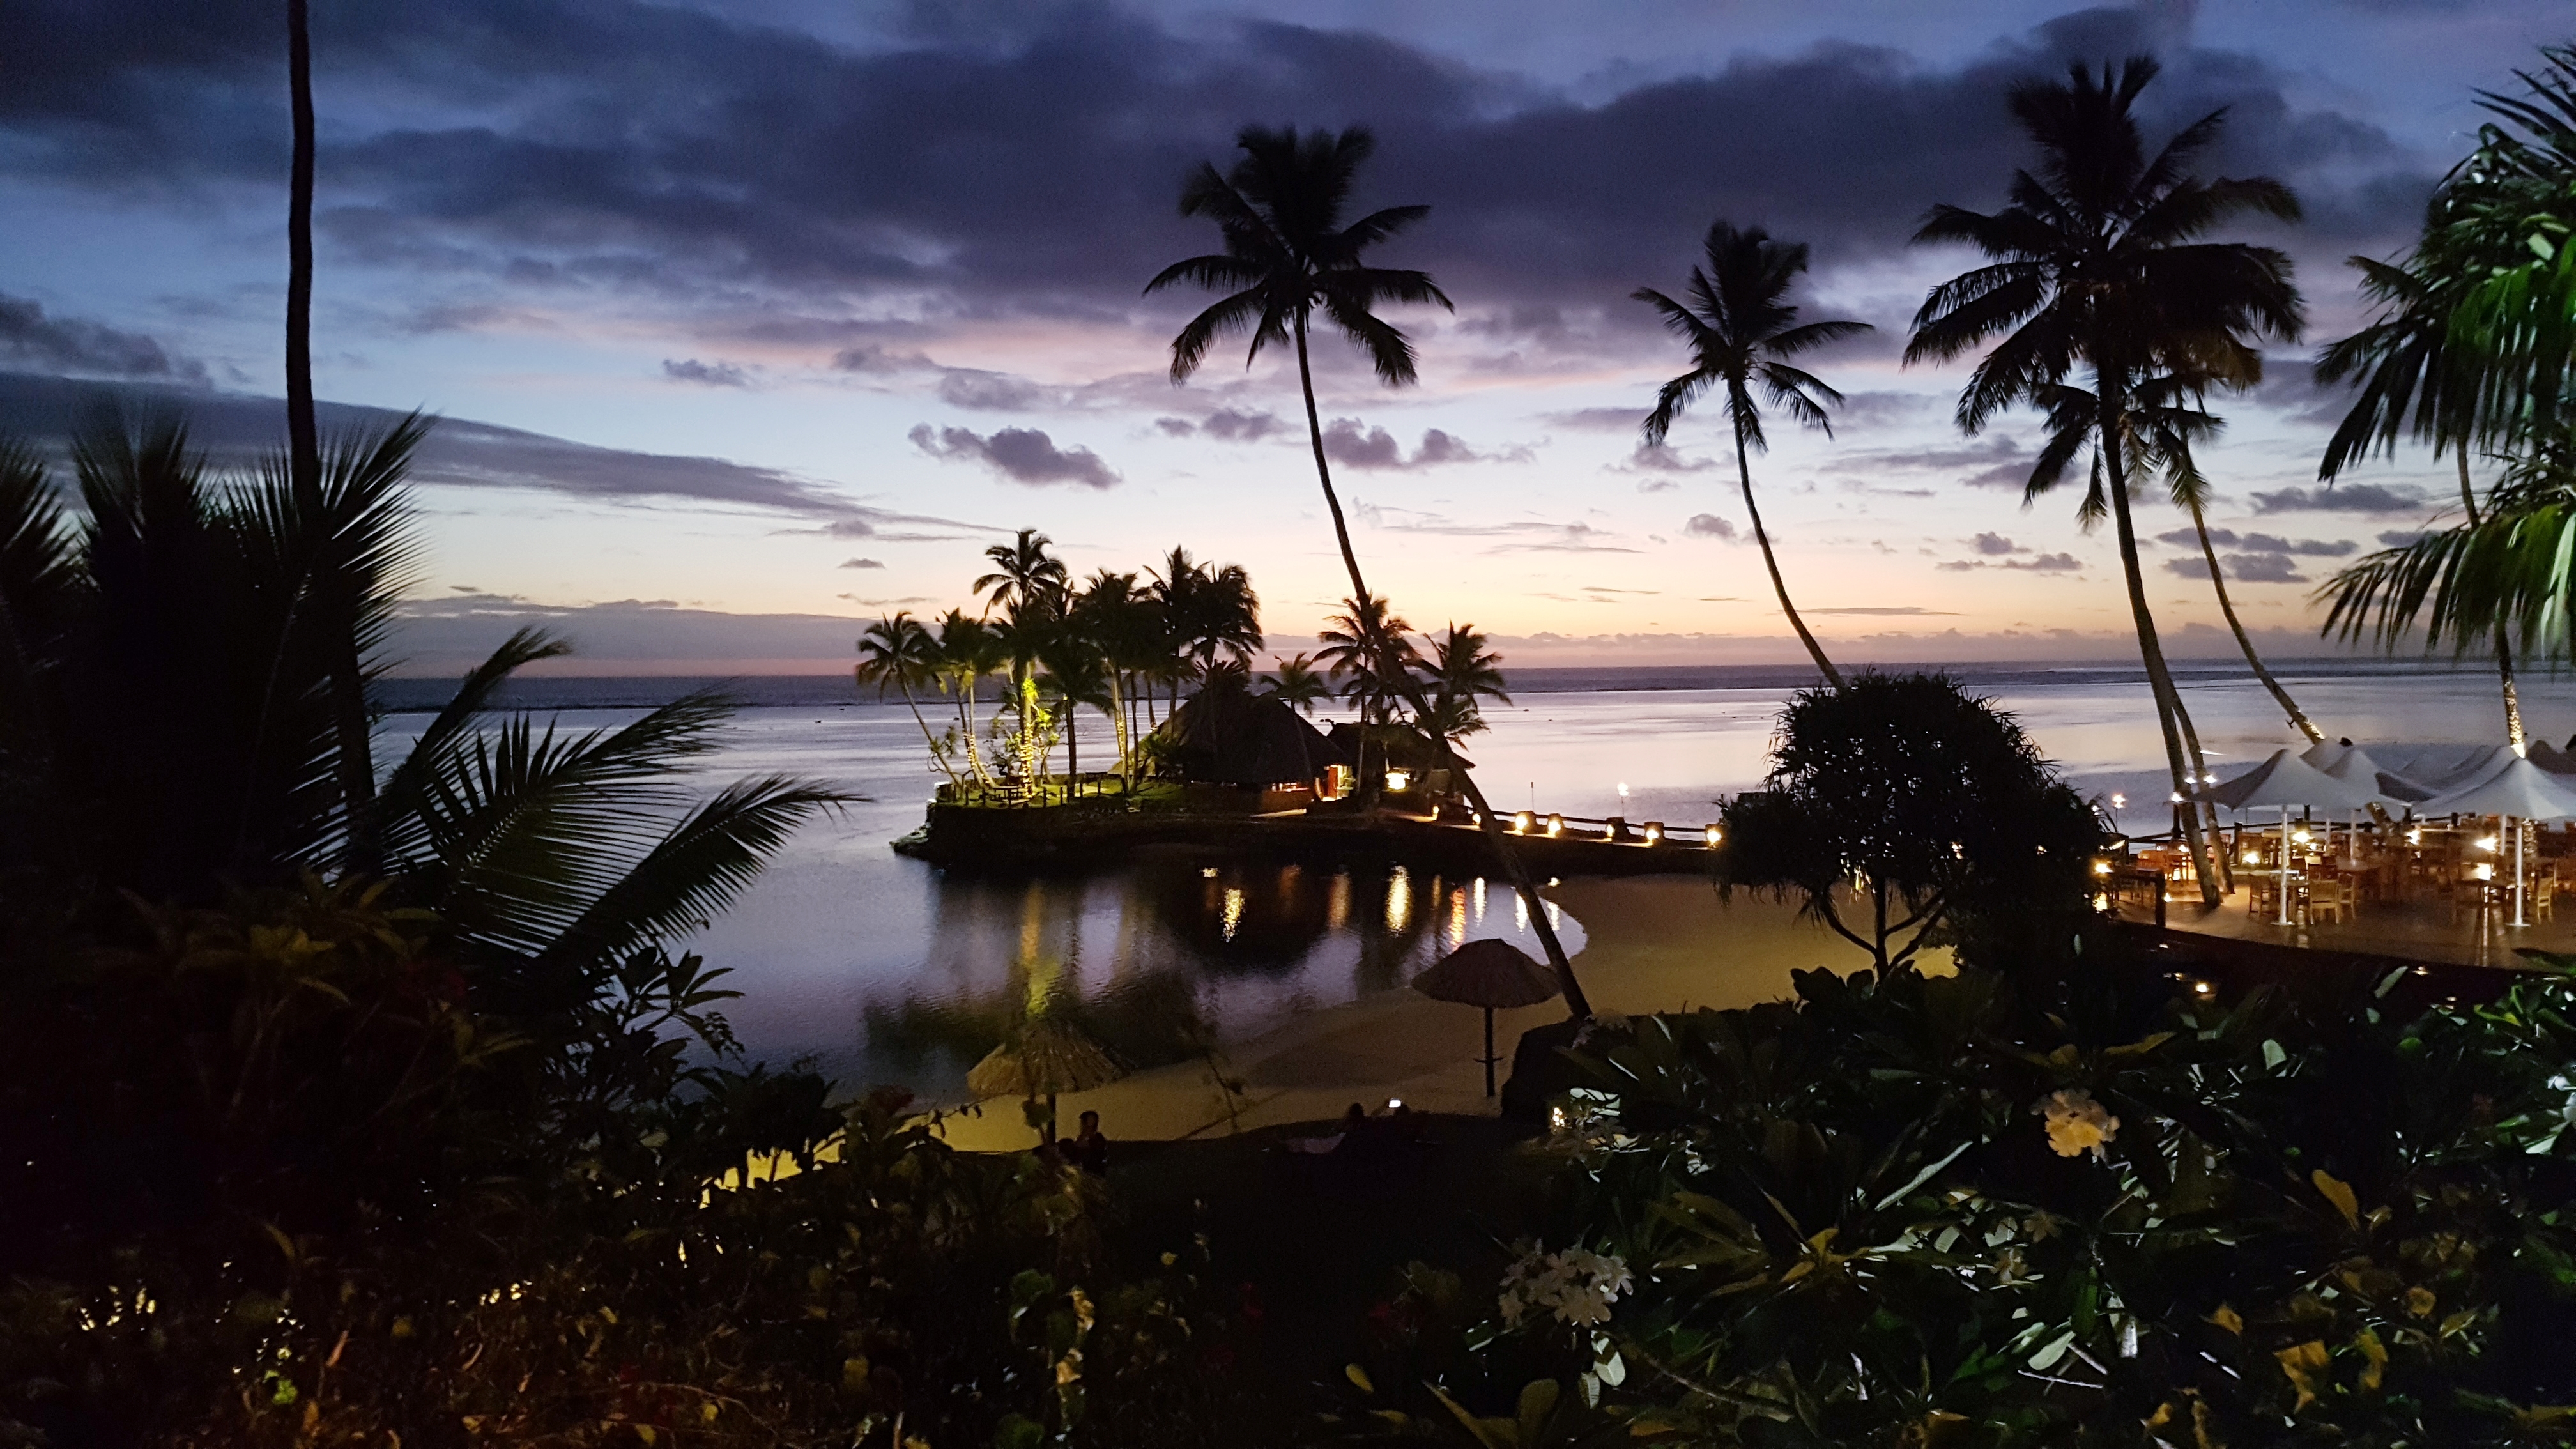
paradise, palm tree, fiji, twilight, island, beach, sunset, resort, sky, tropics, nature, tree, morning, arecales, shore, evening, ocean, sunrise, sea, attalea speciosa, cloud, dusk, caribbean, vacation, plant, landscape, horizon, coast, bay, reflection, tourism